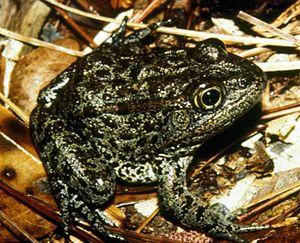
Lithobates sevosus est une espèce d'amphibiens de la famille des Ranidae. Elle fait partie de la liste des 100 espèces les plus menacées au monde établie par l'UICN en 2012.
La liste des 100 espèces les plus menacées est un recensement des animaux, des plantes et des champignons les plus menacés dans le monde. Elle est le résultat d'une collaboration entre plus de 8 000 scientifiques de la Commission de la sauvegarde des espèces de l'Union internationale pour la conservation de la nature, ainsi que de la Zoological Society of London. Le rapport a été publié par cette dernière en 2012 sous le titre : Priceless or Worthless ?